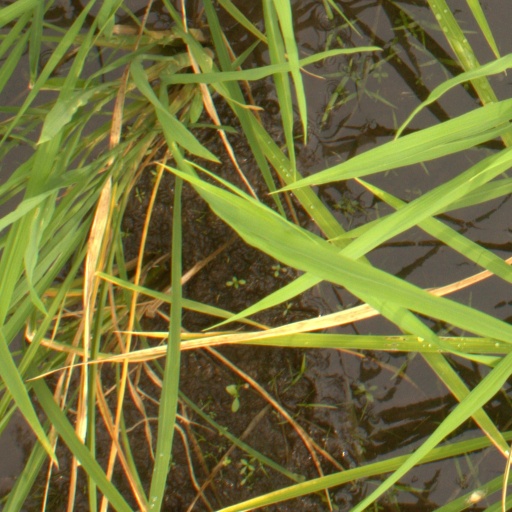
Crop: rice